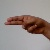
The image shows a hand gesture representing the letter 'H' in Indian Sign Language.